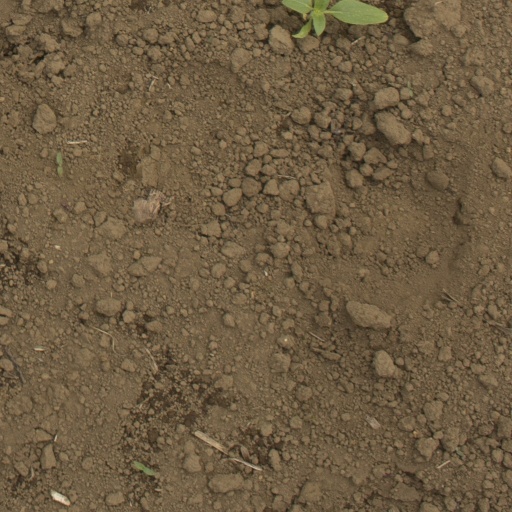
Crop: Jerusalem artichoke